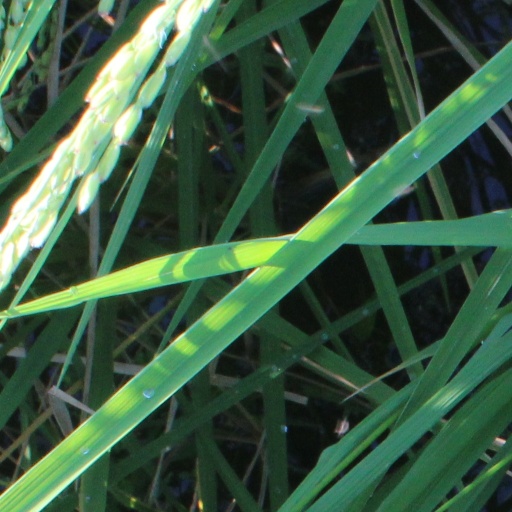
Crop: rice